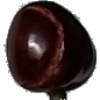
Label: Cherry 1